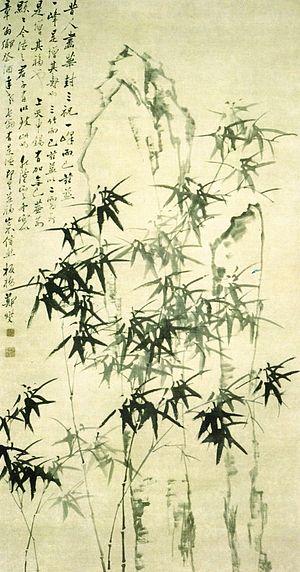
Bambous et rocher par le peintre chinois Zheng Xie (1693-1765). Rouleau mural, encre sur papier, dynastie des Qing. 170X90cm. Musée d'art de Tianjin.
Zheng Xie, appelé aussi : Zheng Banqiao, surnom : Kerou, nom de pinceau : Banqiao est un peintre chinois du XVIIIᵉ siècle né en 1693 à Yangzhou et mort en 1765.